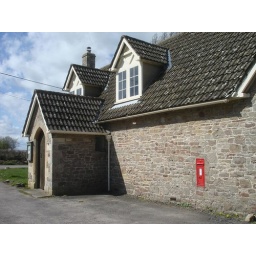
... box in a wall ... I kid you not!